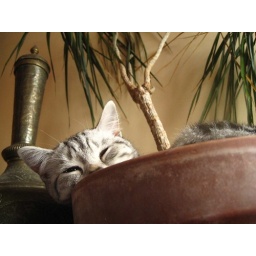
Snoozing in plant pot